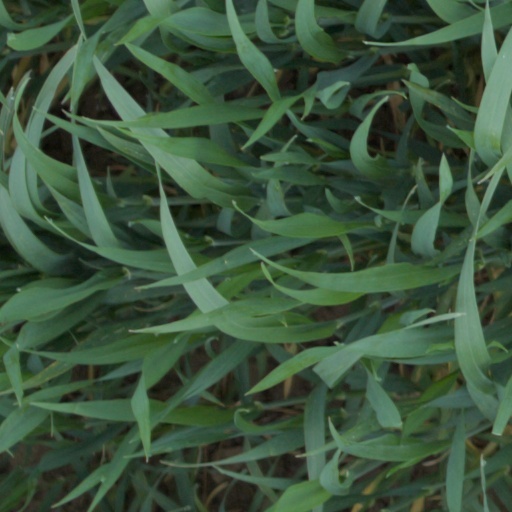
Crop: wheat